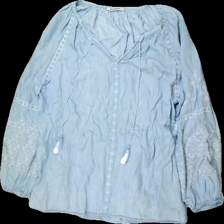
View: front
Type: Blouse
Category: Ladies
Brand: Not in the list
Brand text on label: just jeans
Colors: Blue, White
Material: 100% viskos
Cut: Regular
Season: All
Stains: Minor
Damage: smuts fläckar
Damage location: bottom center
Damage 2: smuts fläckar
Damage 2 location: bottom center
Damage 3: gul nyans
Damage 3 location: top center
Price range: <50
Recommended usage: Export
Description: blå bluss med vita deltaljer